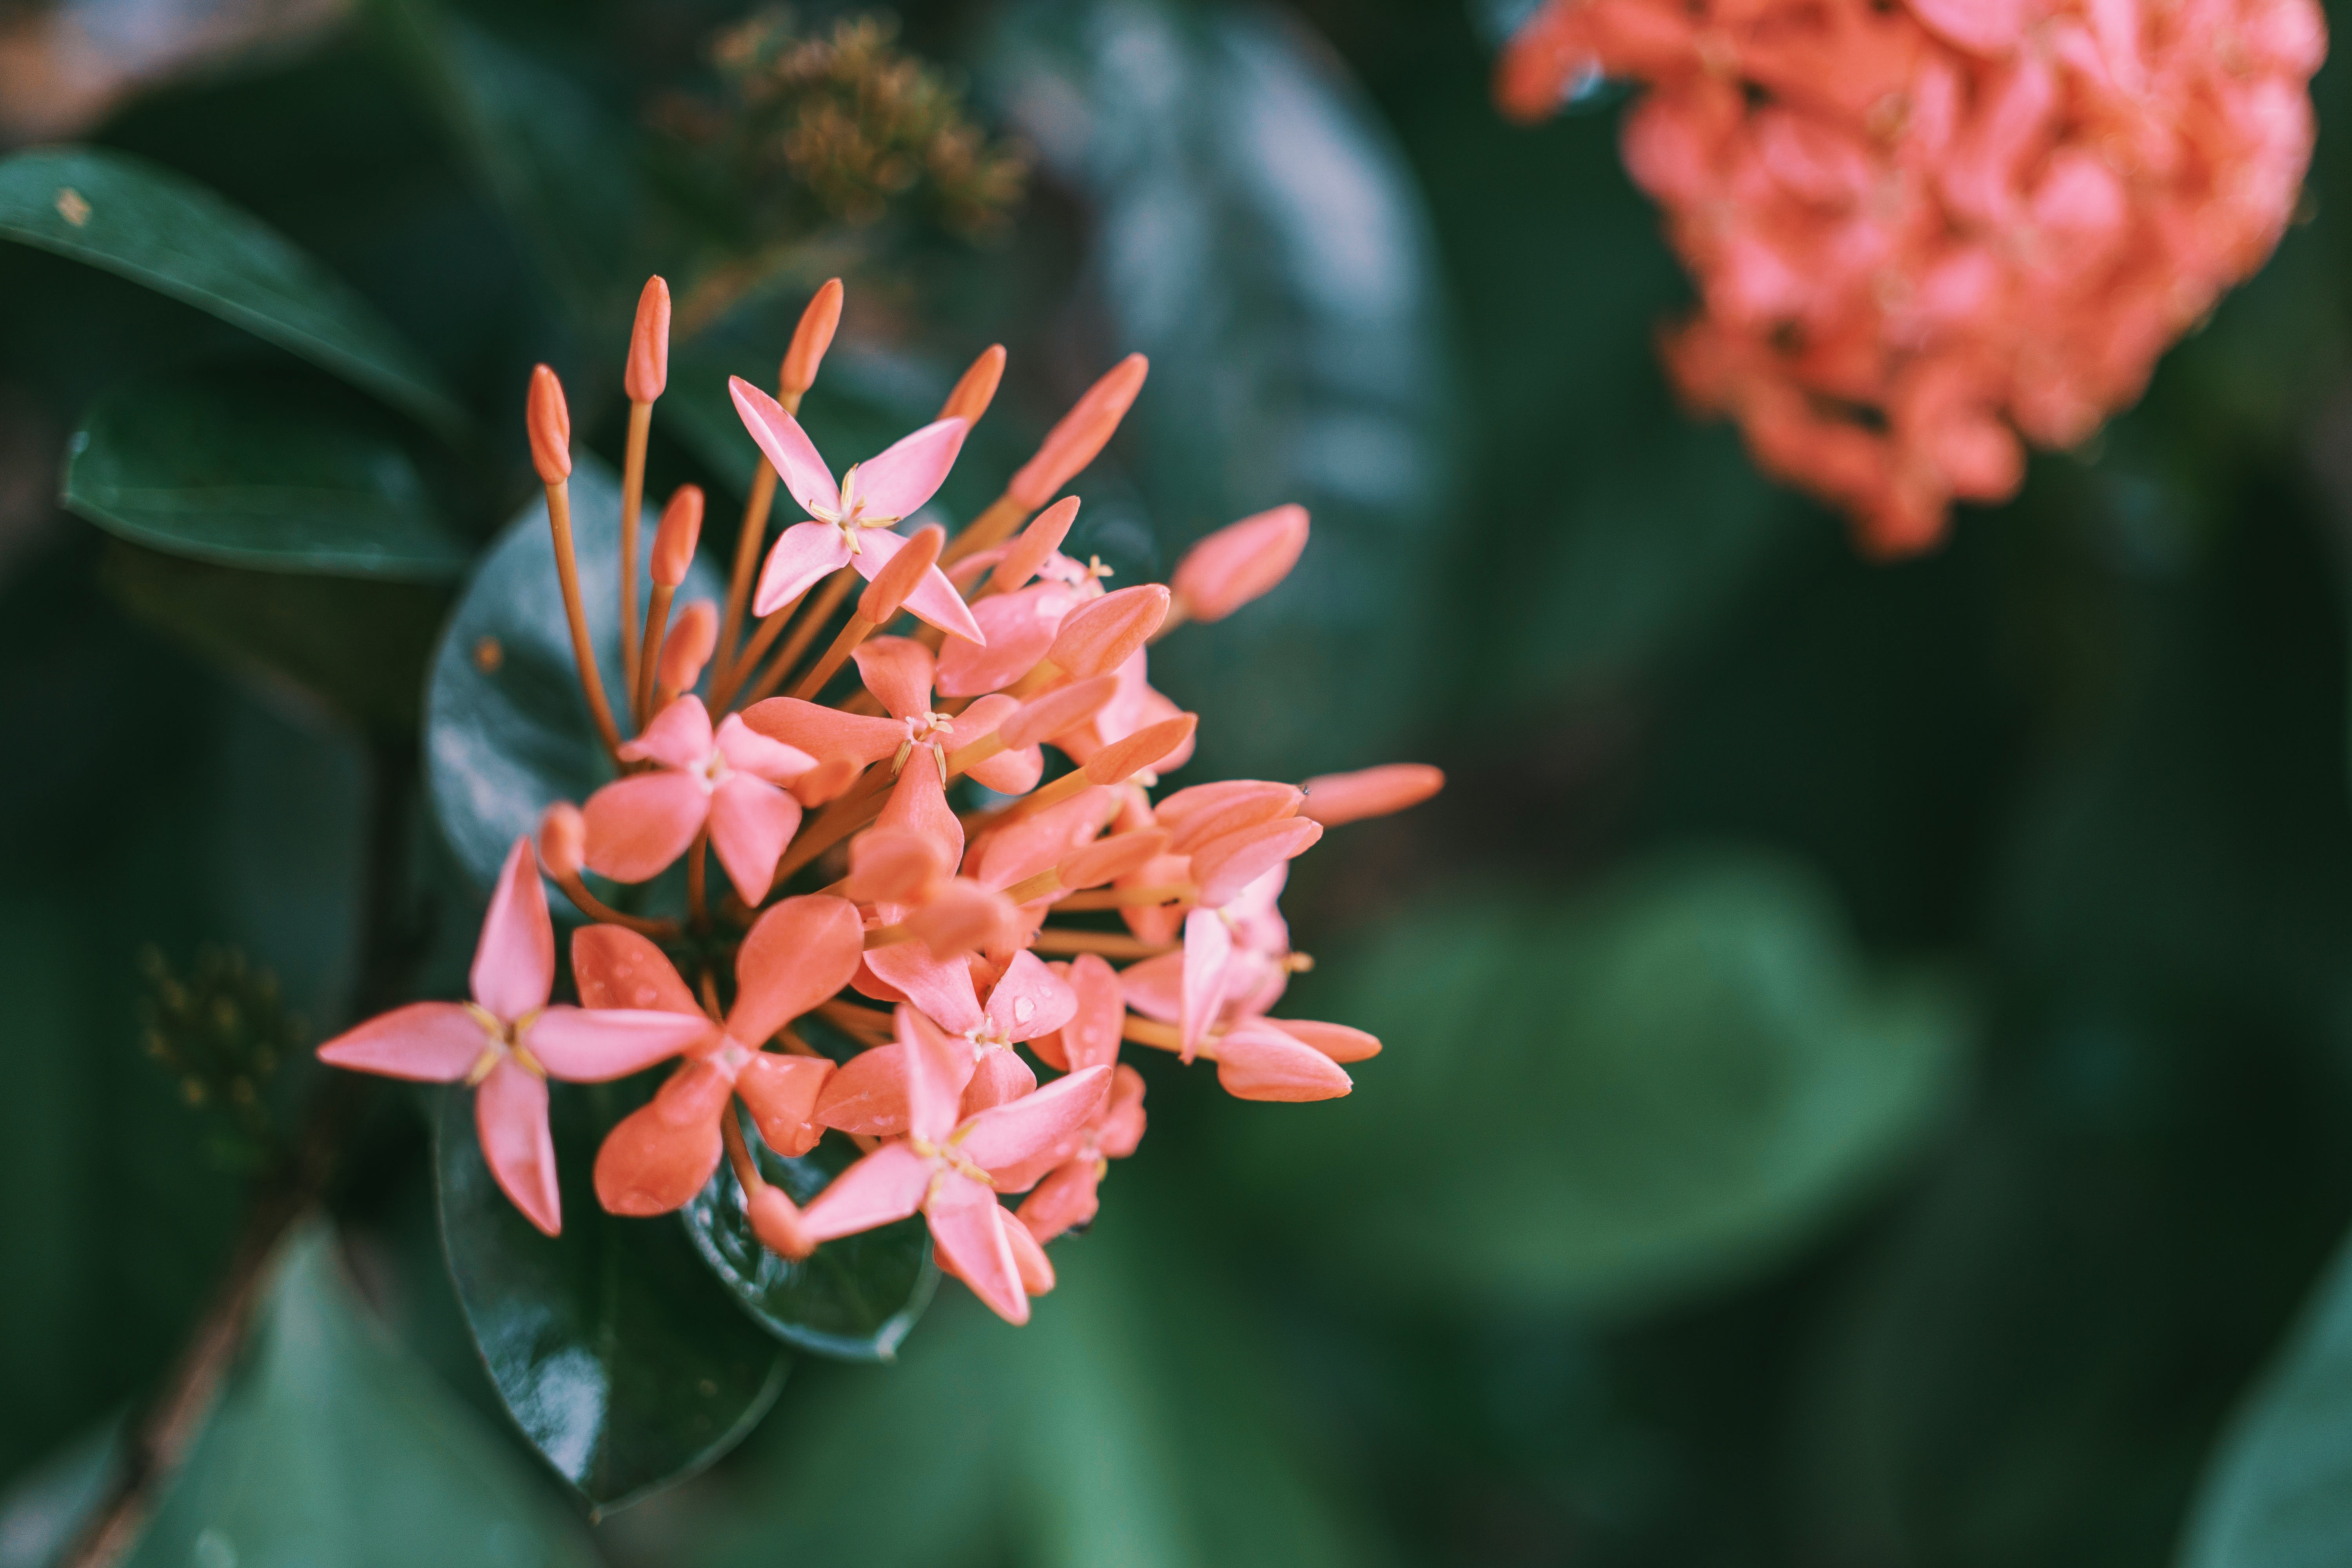
flower, flowering plant, plant, botany, organism, petal